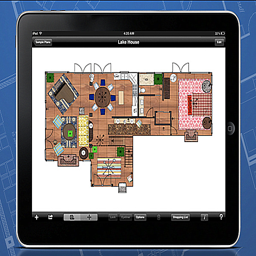
person on call is available in hd for invention